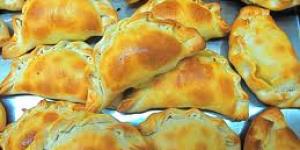
empanadas sanjuaninas rellenas